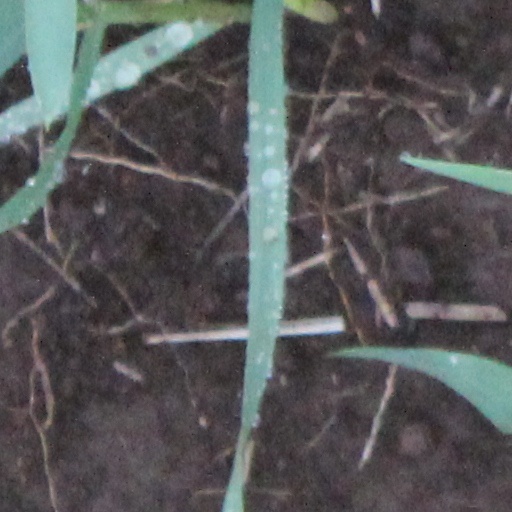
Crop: wheat